Sir Digby Neave, 3rd Baronet

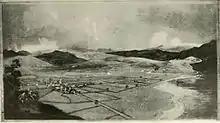
Landscape painting, mezzotint after Digby Neave

Neave was a friend of John Constable, visiting his London studio on 21 May 1819. In 1825 Constable painted portraits of Neave and his brother Sheffield. In the same year, Neave became godfather to Constable's daughter Emily. Constable stayed with him at Epsom; this was at Pitt Place, which at that date, 1831, was leased by Neave from Rowland Stephenson. He and family members later bought it at auction, in 1840.